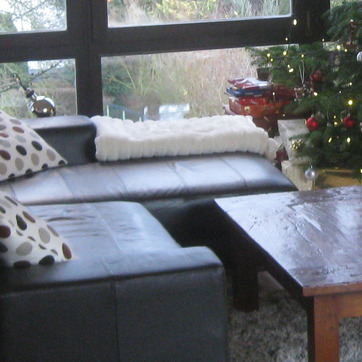
Material: leather